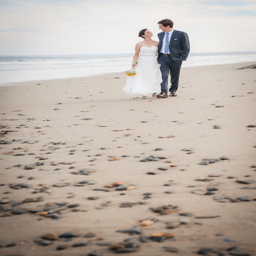
person and groom walking on the beach